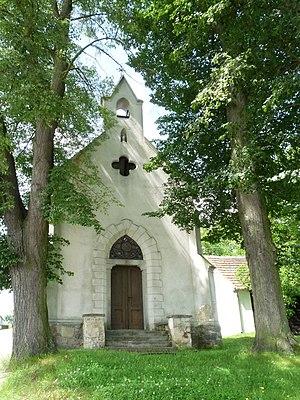
Borovnice est une commune du district de České Budějovice, dans la région de Bohême-du-Sud, en République tchèque. Sa population s'élevait à 136 habitants en 2020.